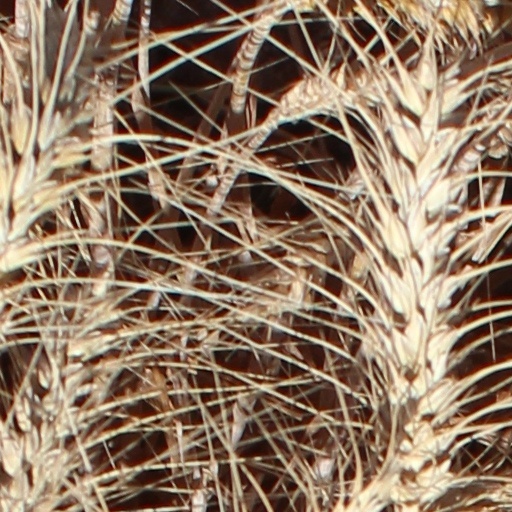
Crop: wheat